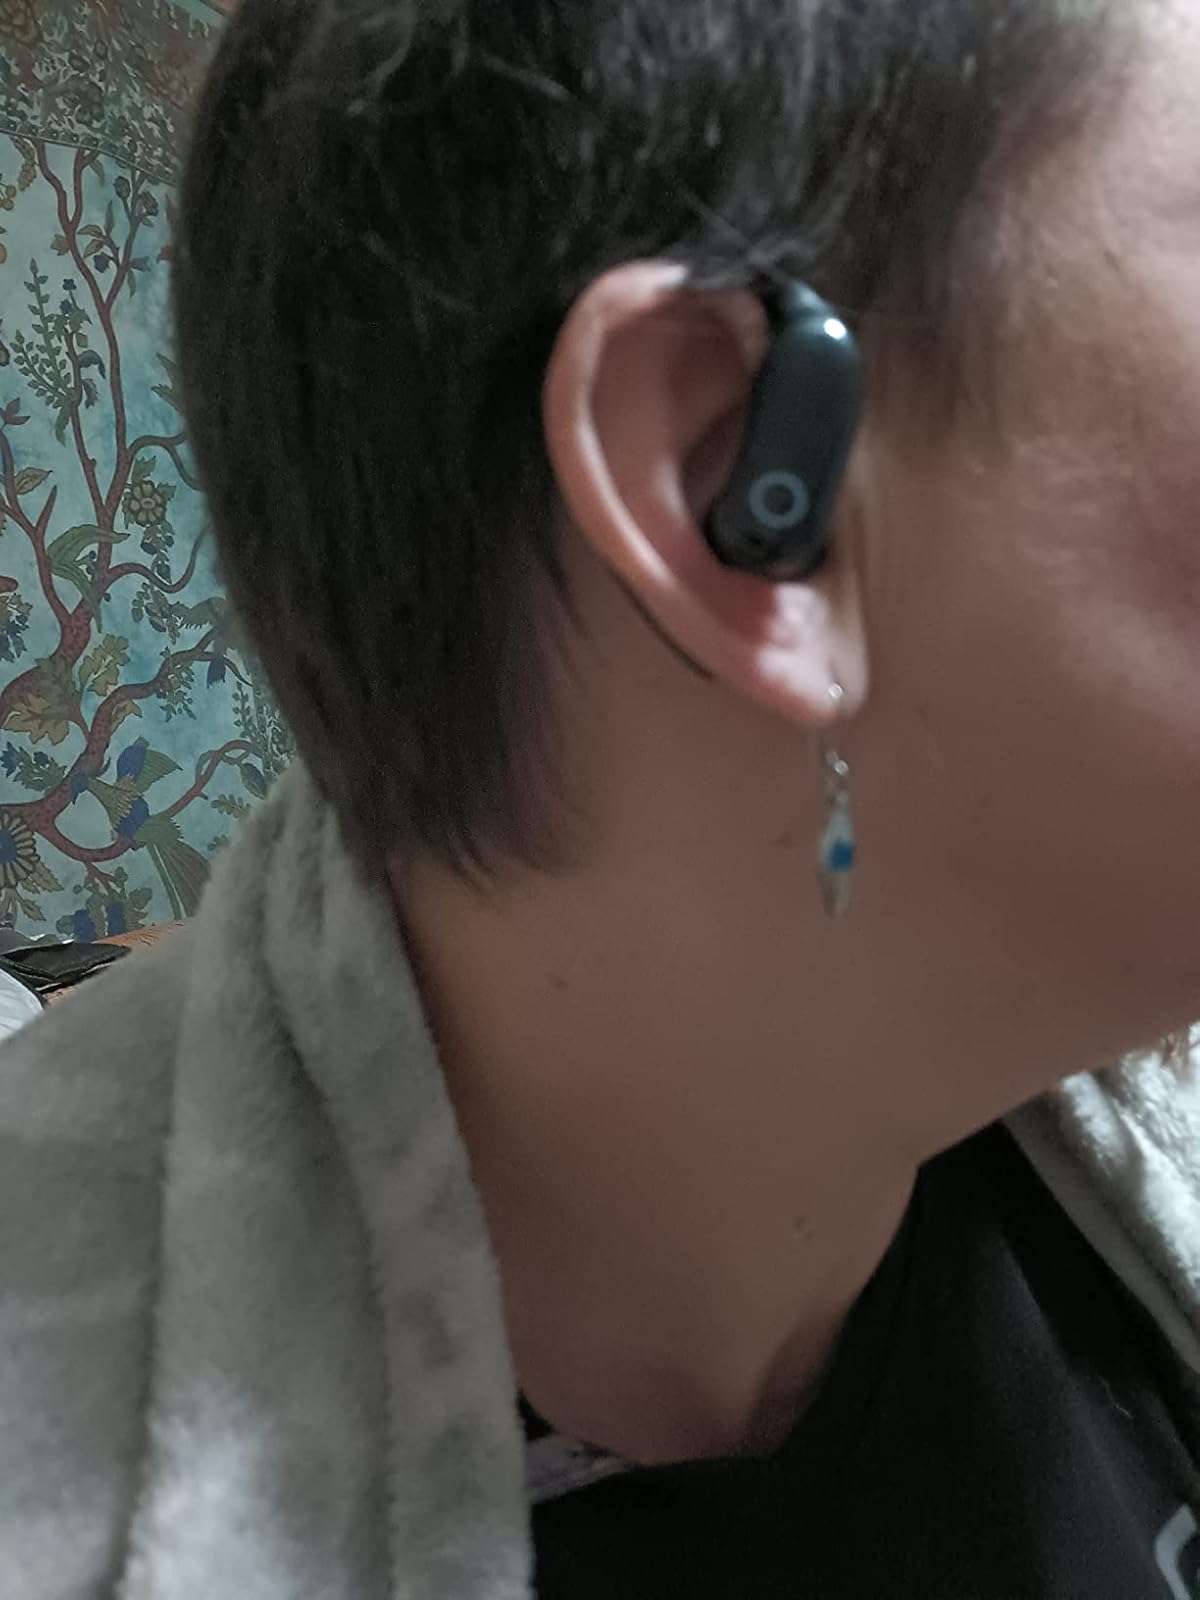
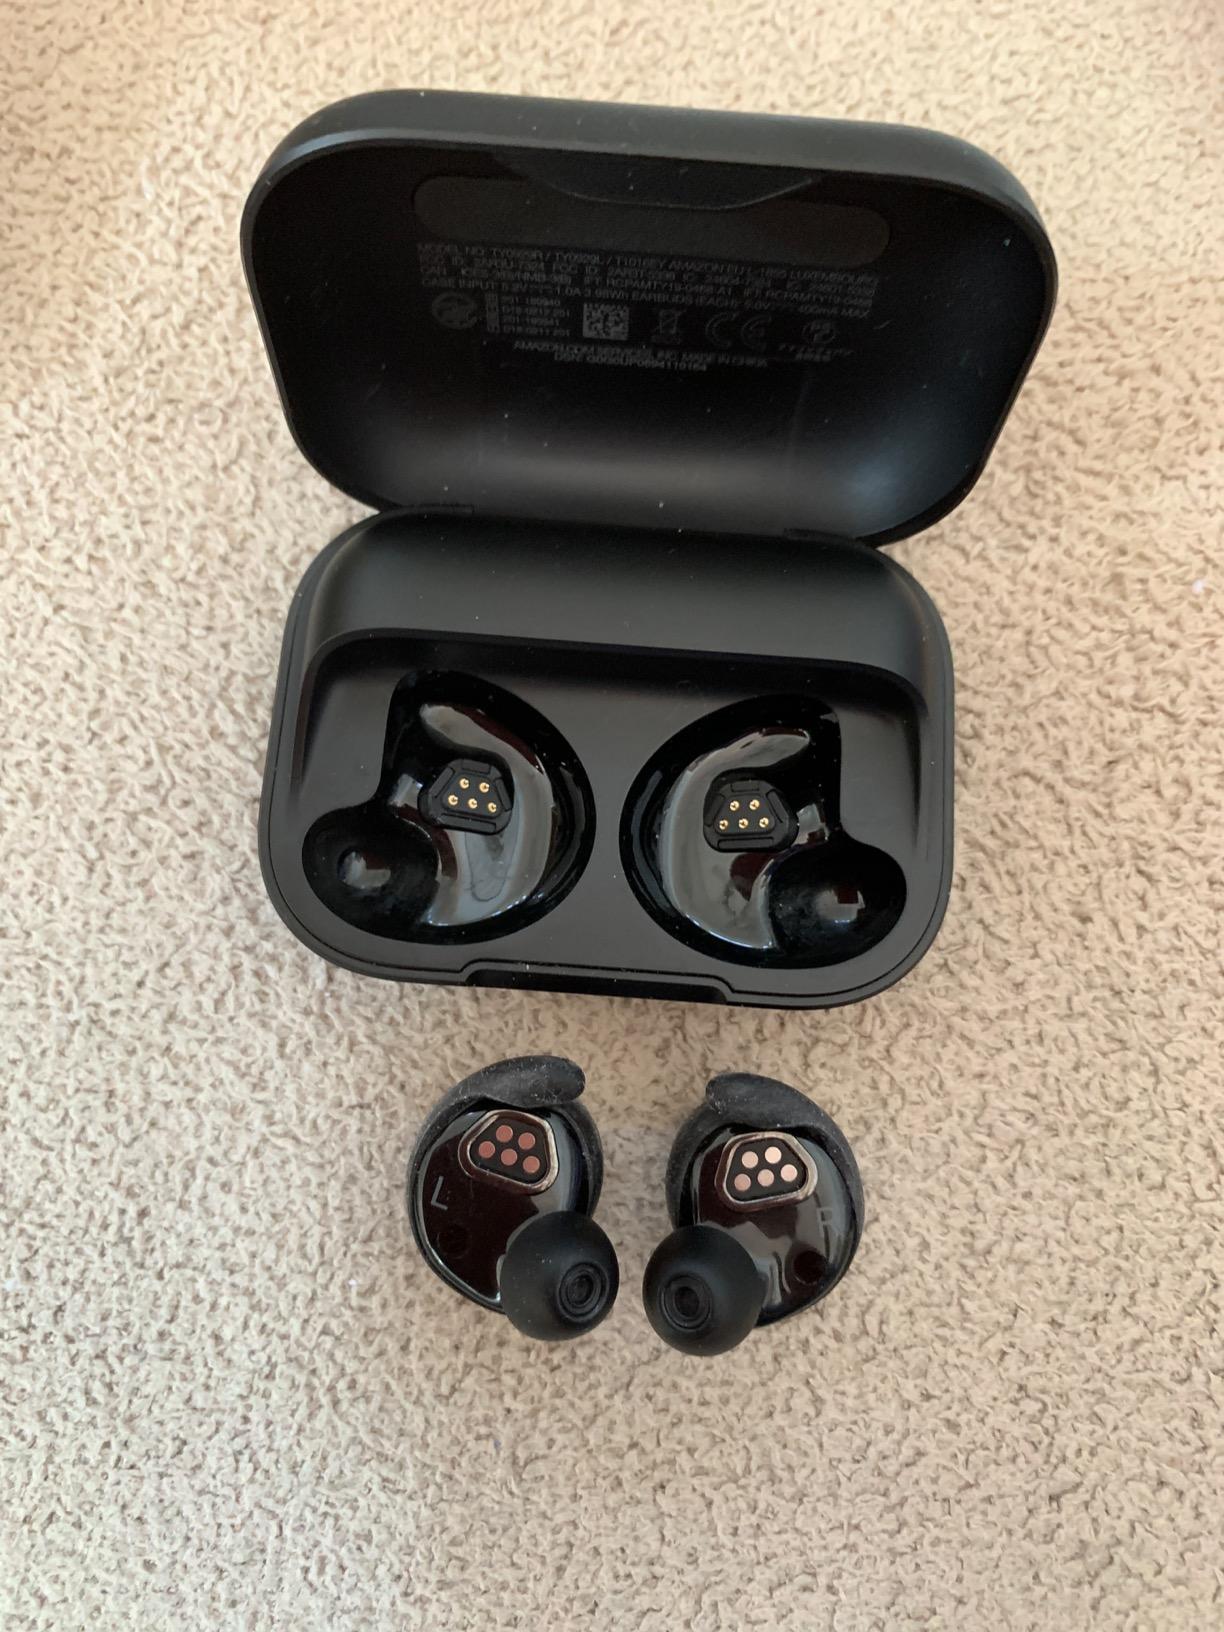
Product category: earbuds
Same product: no